Otto Lueger

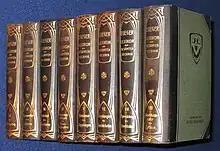
"Lexikon der gesamten Technik", Second Edition, 1904

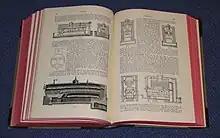
"Steam boiler", "Lexikon der gesamten Technik", Second Edition, 1904

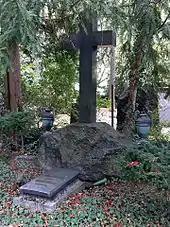
Grave at the Pragfriedhof in Stuttgart

Lueger studied at the Karlsruhe Polytechnic, where he was a member of the student corps, the "Corps Saxonia". He then traveled in Europe for study purposes. From 1866 he worked at the waterworks in Karlsruhe, from 1871 at those in Frankfurt am Main. From 1874 he headed the Frankfurt Civil Engineering Office, and later that of Freiburg im Breisgau.